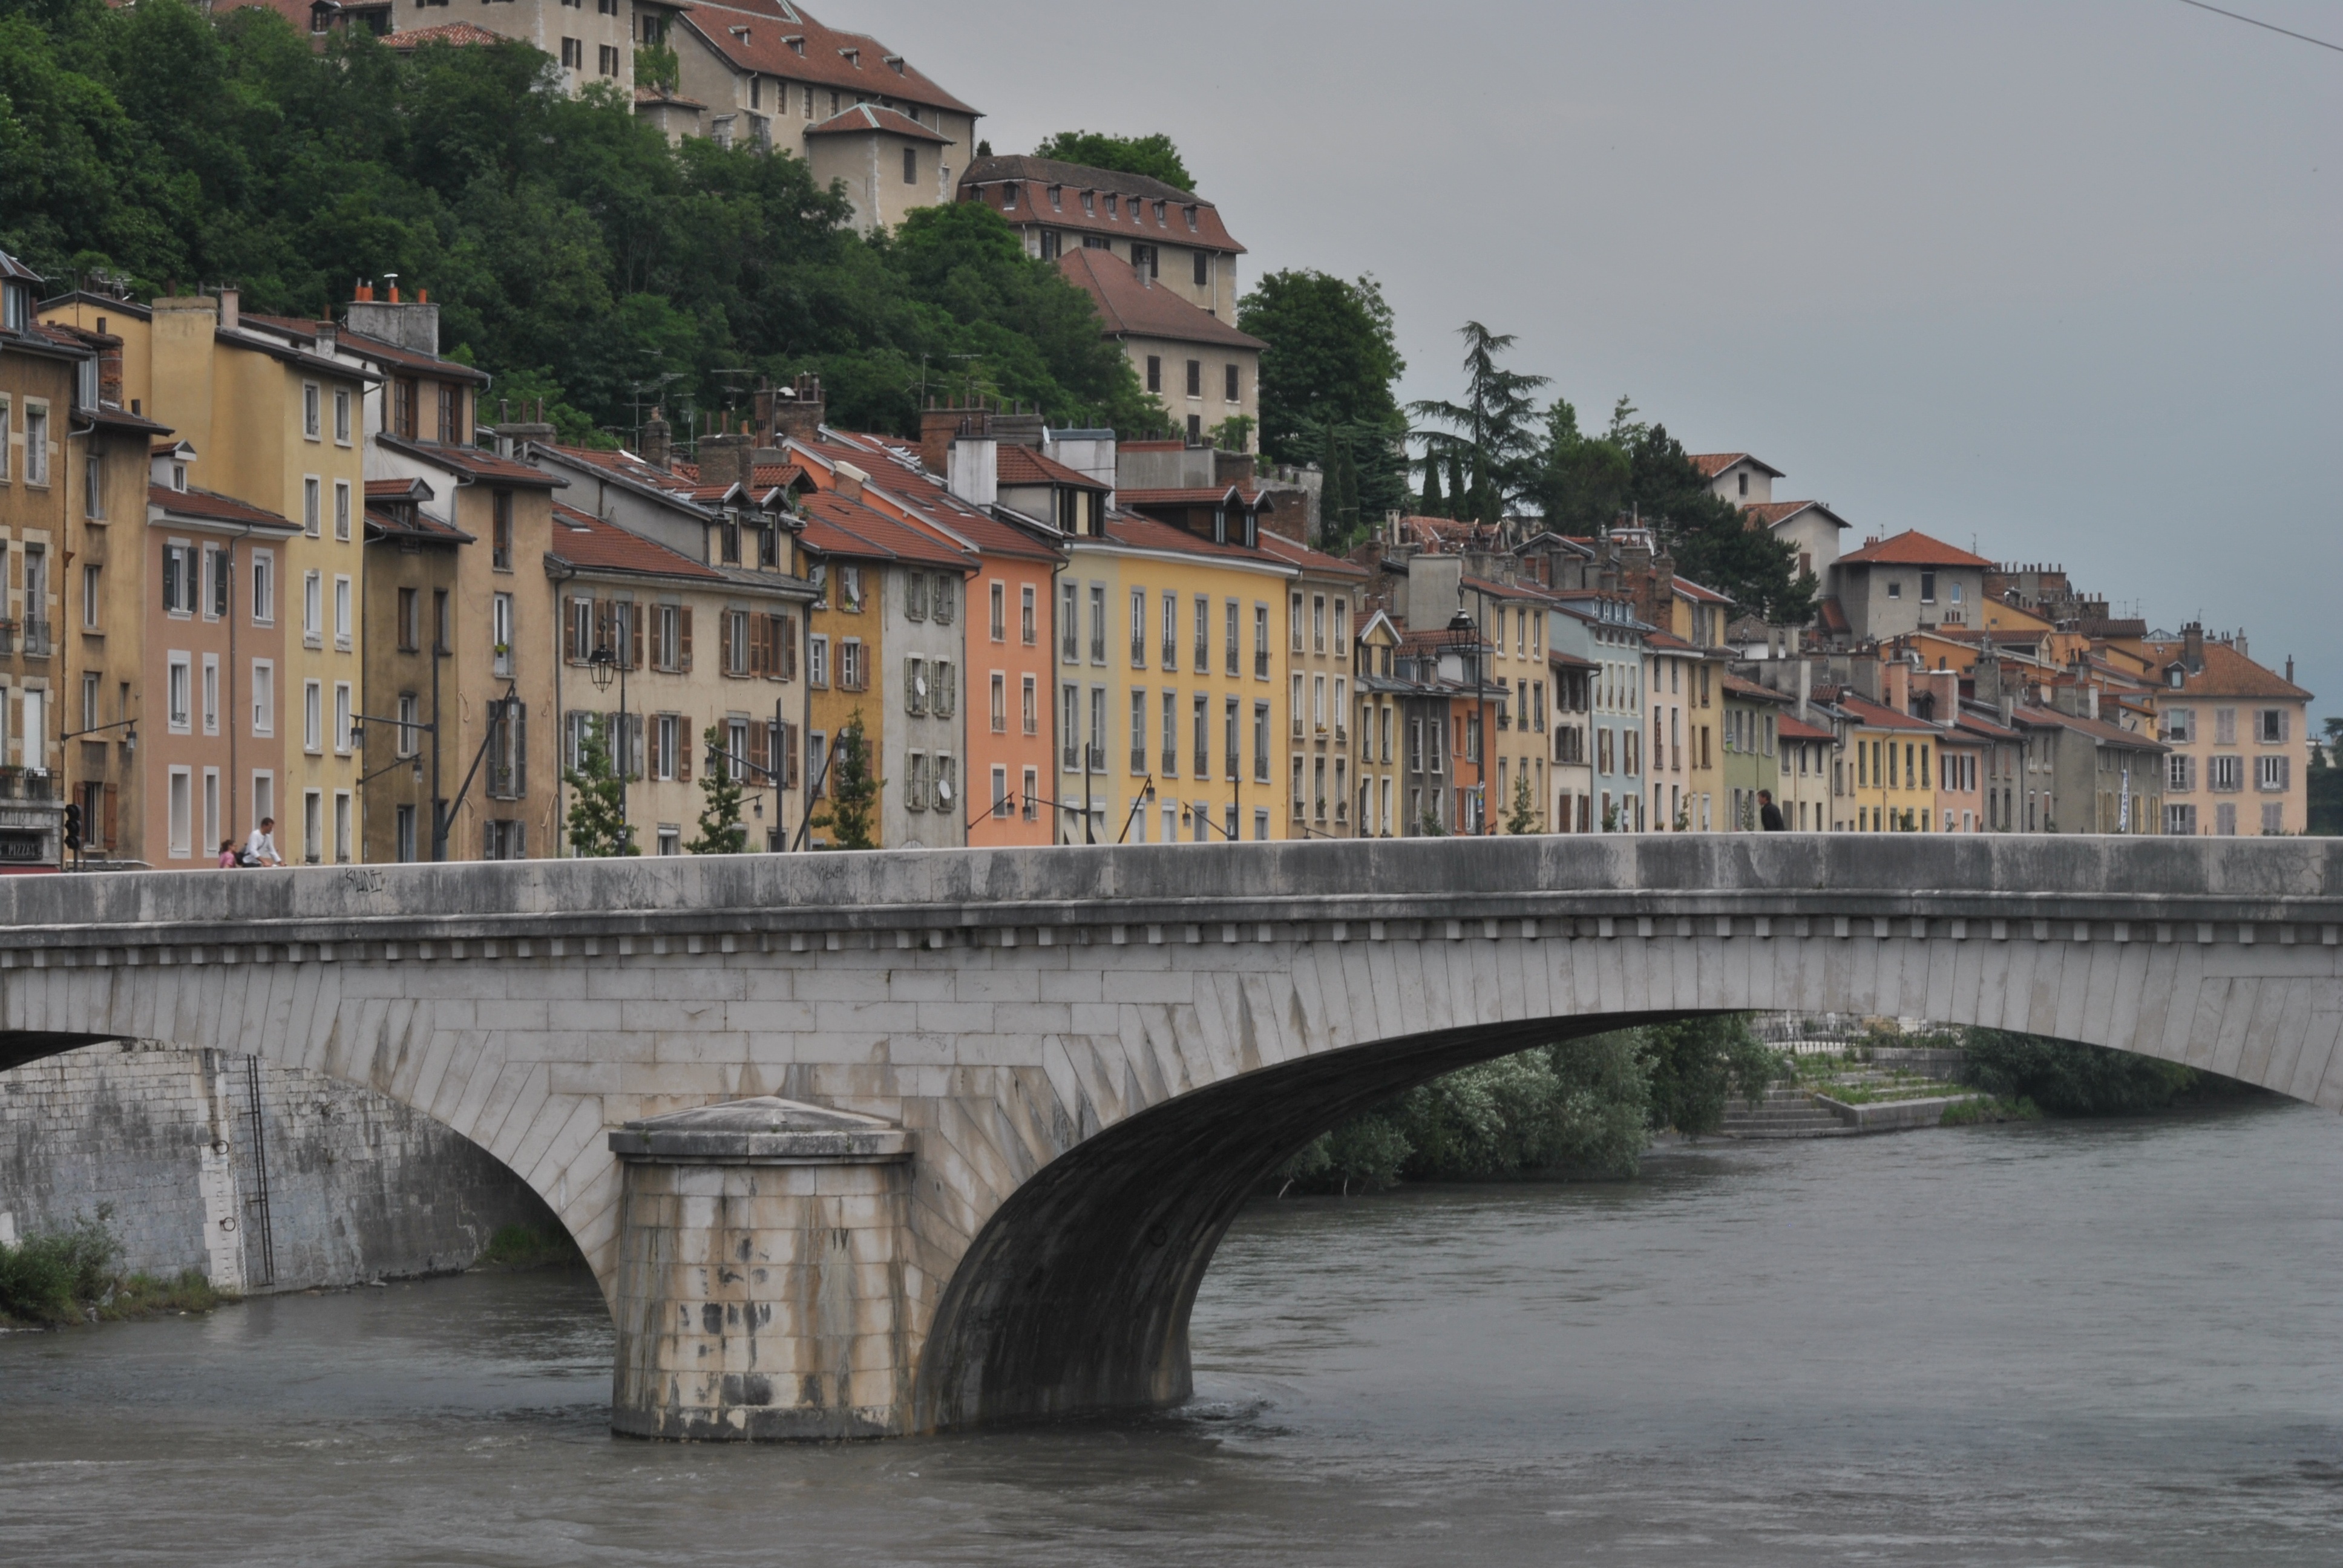
bridge, town, city, river, cityscape, france, waterway, grenoble, nonbuilding structure